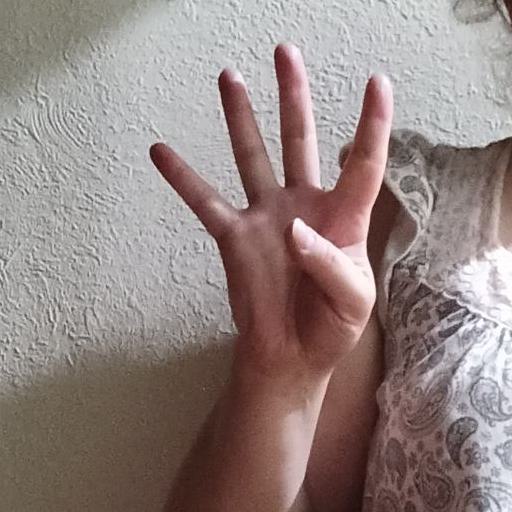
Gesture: four